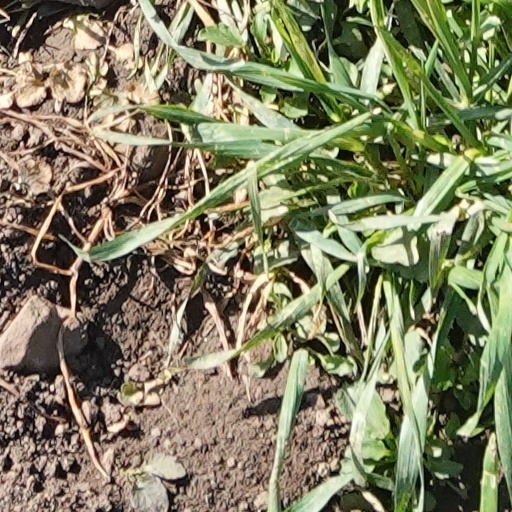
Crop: wheat